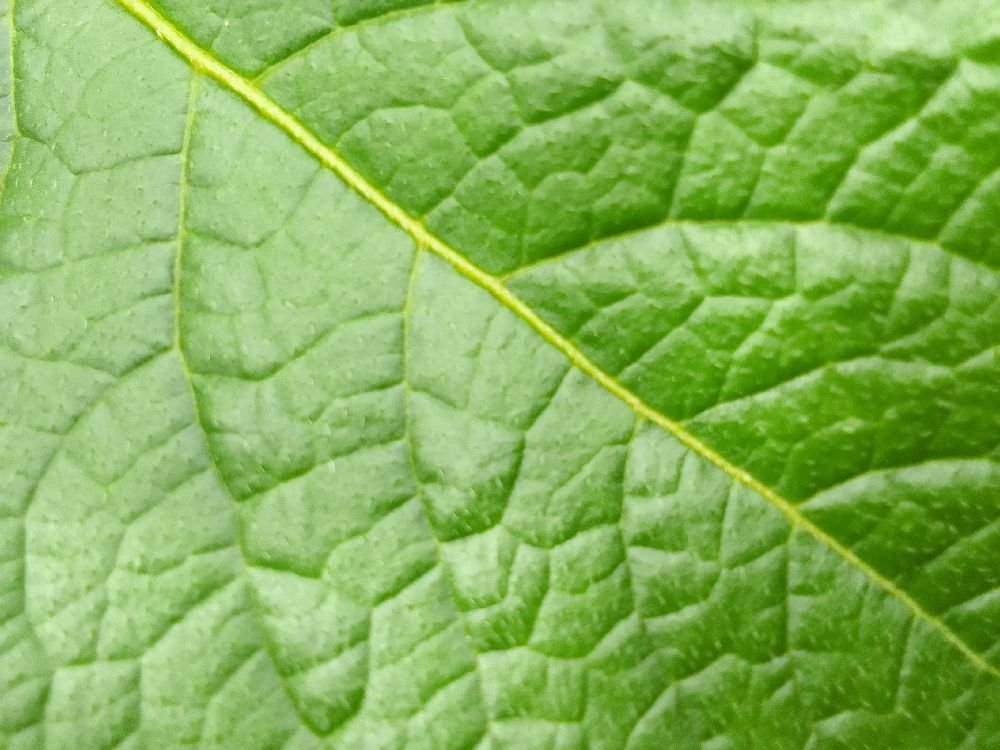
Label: Healthy